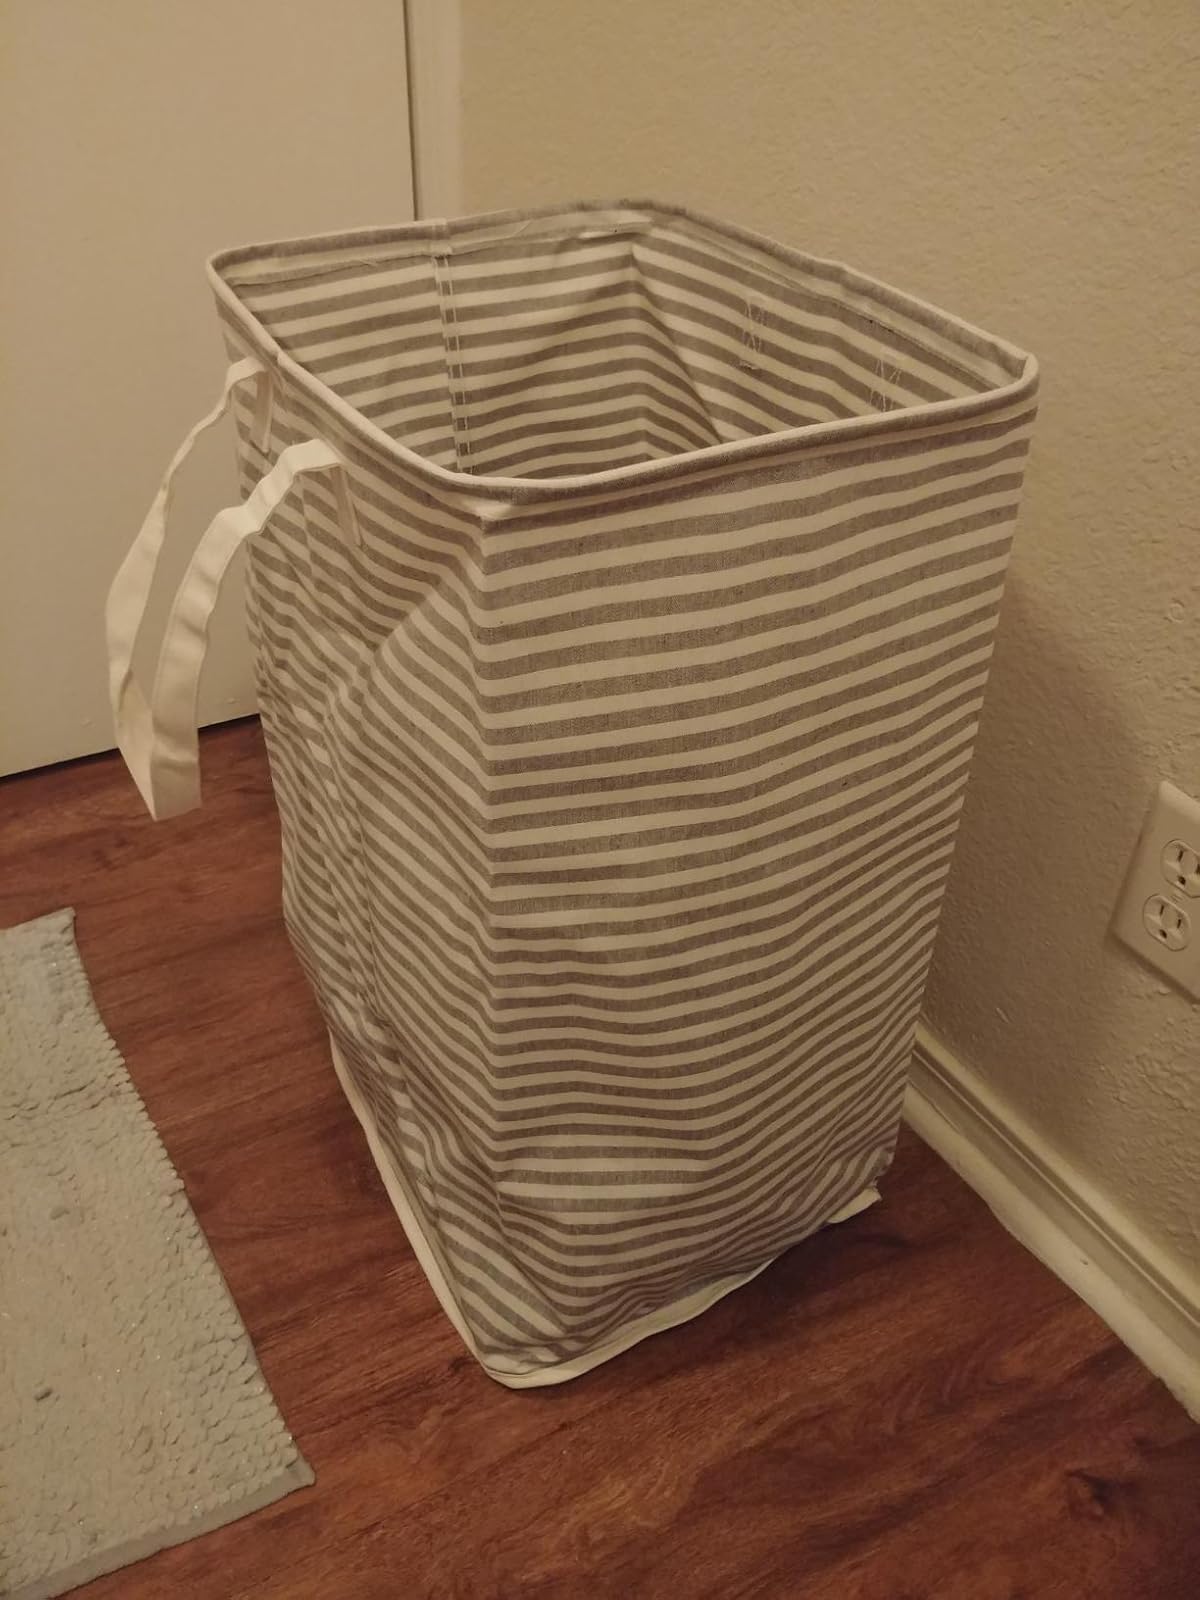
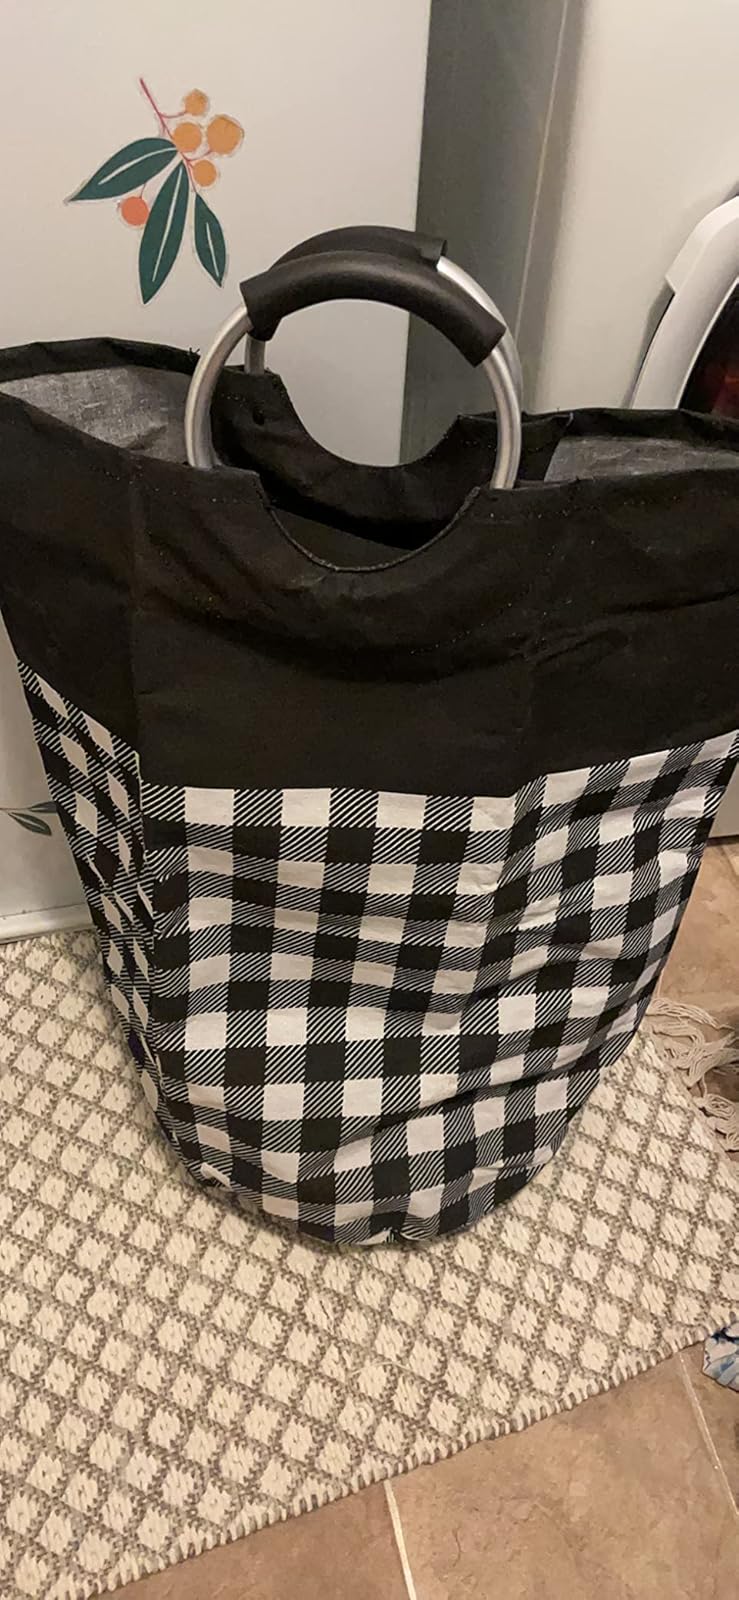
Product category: items_hamper
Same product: no